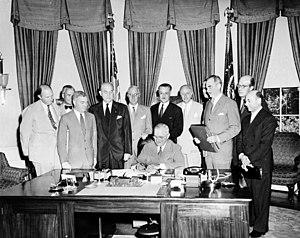
Le bloc de l'Ouest, également connu comme le bloc capitaliste et le bloc américain, ou en forme raccourcie « l'Ouest » désigne l'ensemble formé par les États-Unis et leurs alliés pendant la guerre froide, par opposition au bloc de l'Est ou en forme raccourcie « l'Est » qui désigne l'Union soviétique et les pays communistes dans sa mouvance. Les expressions le « monde occidental » ou les « Occidentaux » ou bien encore le « monde libre » ou le « premier monde » sont également fréquemment utilisées pour désigner les États-Unis et leurs alliés. Le bloc de l'Ouest se met en place dans les années 1947 à 1954 pour l'essentiel, en parallèle des évènements majeurs de la guerre froide, jusqu'à ce qu'une certaine stabilisation s'opère entre les deux grands blocs de l'Ouest et de l'Est. Progressivement, au rythme notamment de la décolonisation émerge un troisième ensemble de pays, le tiers-monde.